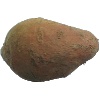
Label: Potato Sweet 1